Ford Torino

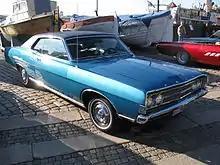
1969 Ford Torino 2-door Hardtop

The number of models produced by Ford increased for 1969, from 14 to 16. All carryover models were the same as 1968, with the two new models being the "Cobra" 2-door SportsRoof and 2-door hardtop. Some automotive literature list these models as "Torino Cobra", with the Cobra being a sub-series to the Torino. The Cobra has the same body code as a Fairlane 500, so some sources refer to these cars as the "Fairlane Cobra". Most of Ford's literature at the time only used the name "Cobra" without Torino or Fairlane attached. The car itself did not have any Fairlane or Torino nameplates on its exterior or interior, although 1969 NASCAR entrants were labeled "Torino Cobras." For the purpose of this article, only "Cobra" will be used, as Ford marketed the car as such in 1969 without Fairlane or Torino attached.